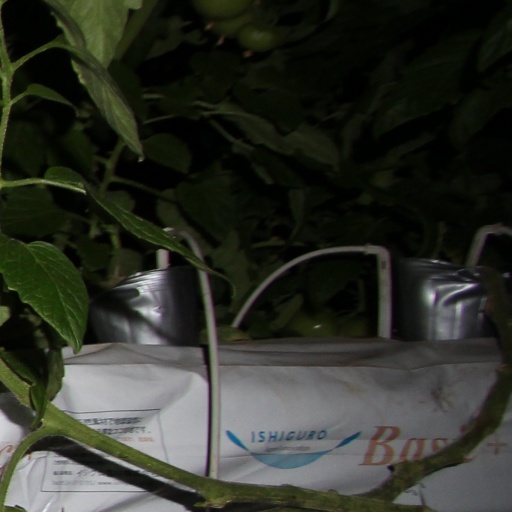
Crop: tomato